Kampfgeschwader 76

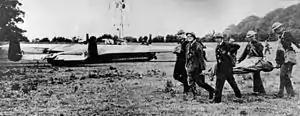
Feldwebel Rudolf Heitsch's Dornier Do 17 at Castle Farm, Shoreham. The flamethrower is just visible on the aft fuselage.

For their efforts, 9. "Staffel" destroyed at least three hangars, hit several other buildings and destroyed eight Hurricanes on the ground. According to other sources, 10 hangars were destroyed, six damaged, the operations room put out of action, and many buildings were destroyed. It would have been worse had the bombs been released higher. A lot of bombs landed horizontally and did not explode on impact. To achieve this level of damage, KG 76 dropped nine tons of bombs. At the end of the day just one hangar was left operational at Kenley. The low-level raid put the airfield out of commission for two hours. In combat, two Hurricanes were shot down by the Dornier's return fire. Low-level attacks were abandoned after "The Hardest Day".